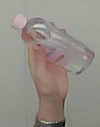
Product: johnson_baby